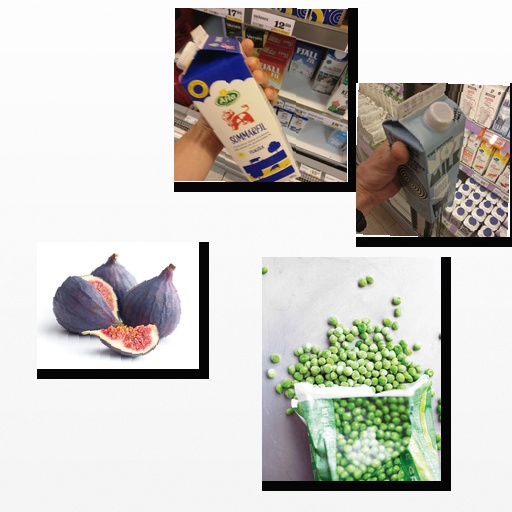
Food items: peas, fig, oat_milk, sour_milk